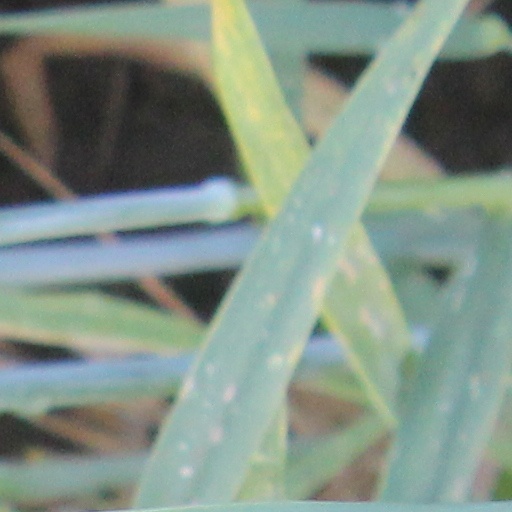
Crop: wheat